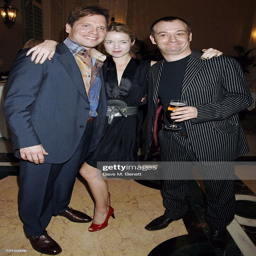
theatre actor , actors attend the after party following the press night